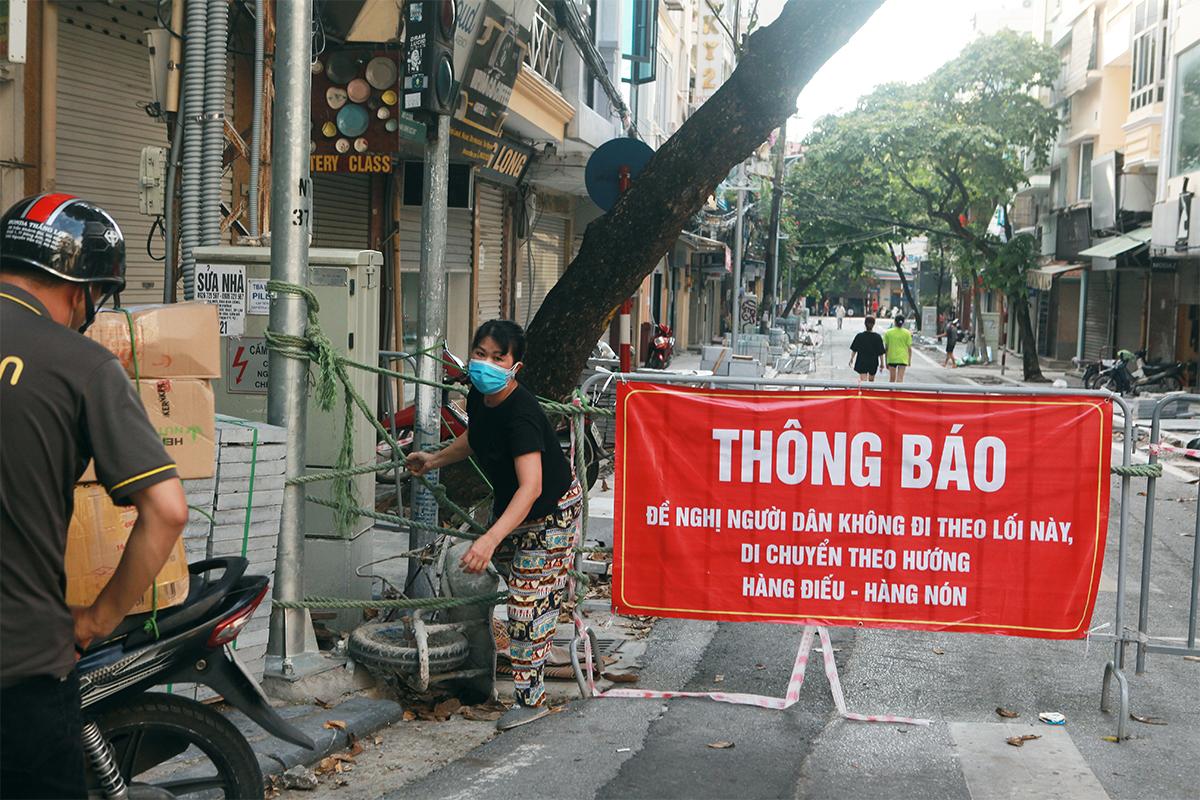
có hai người đang đi bộ ở phía xa xa sau rào chắn